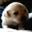
Label: dog